Mircea Eliade

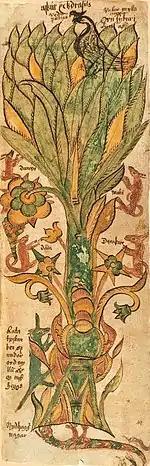
The Cosmic Tree "Yggdrasill", as depicted in a 17th-century Icelandic miniature

Eliade acknowledges that not all religious behavior has all the attributes described in his theory of sacred time and the eternal return. The Zoroastrian, Jewish, Christian, and Muslim traditions embrace linear, historical time as sacred or capable of sanctification, while some Eastern traditions largely reject the notion of sacred time, seeking escape from the cycles of time.